Benedict Arnold (governor)

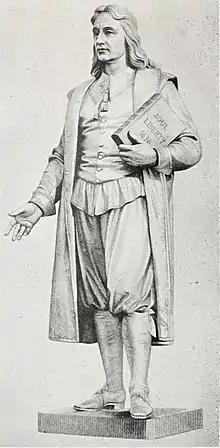
Arnold succeeded Roger Williams as President of the colony in 1657

Arnold became president at a crucial time in Rhode Island's history. Tremendous political change was occurring in England, and this resulted in significant changes and opportunities for the Colony of Rhode Island and Providence Plantations, which was constantly being harassed by its larger neighbors Massachusetts and Connecticut. Oliver Cromwell had been ruling in England since the overthrow and execution of King Charles I in 1649, but his death in 1658 marked the restoration of the monarchy, and Charles II ascended to the throne. The Colony of Rhode Island was quick to adjust to the new political reality, and the General Court of Commissioners met at Warwick on October 18, 1660, where two letters were read, one from Dr. Clarke telling of the Restoration, and one from His Majesty containing the royal declaration and proclamation. Leaders in the colony set aside a special day of proclamation so that the colonists could recognize the new king.